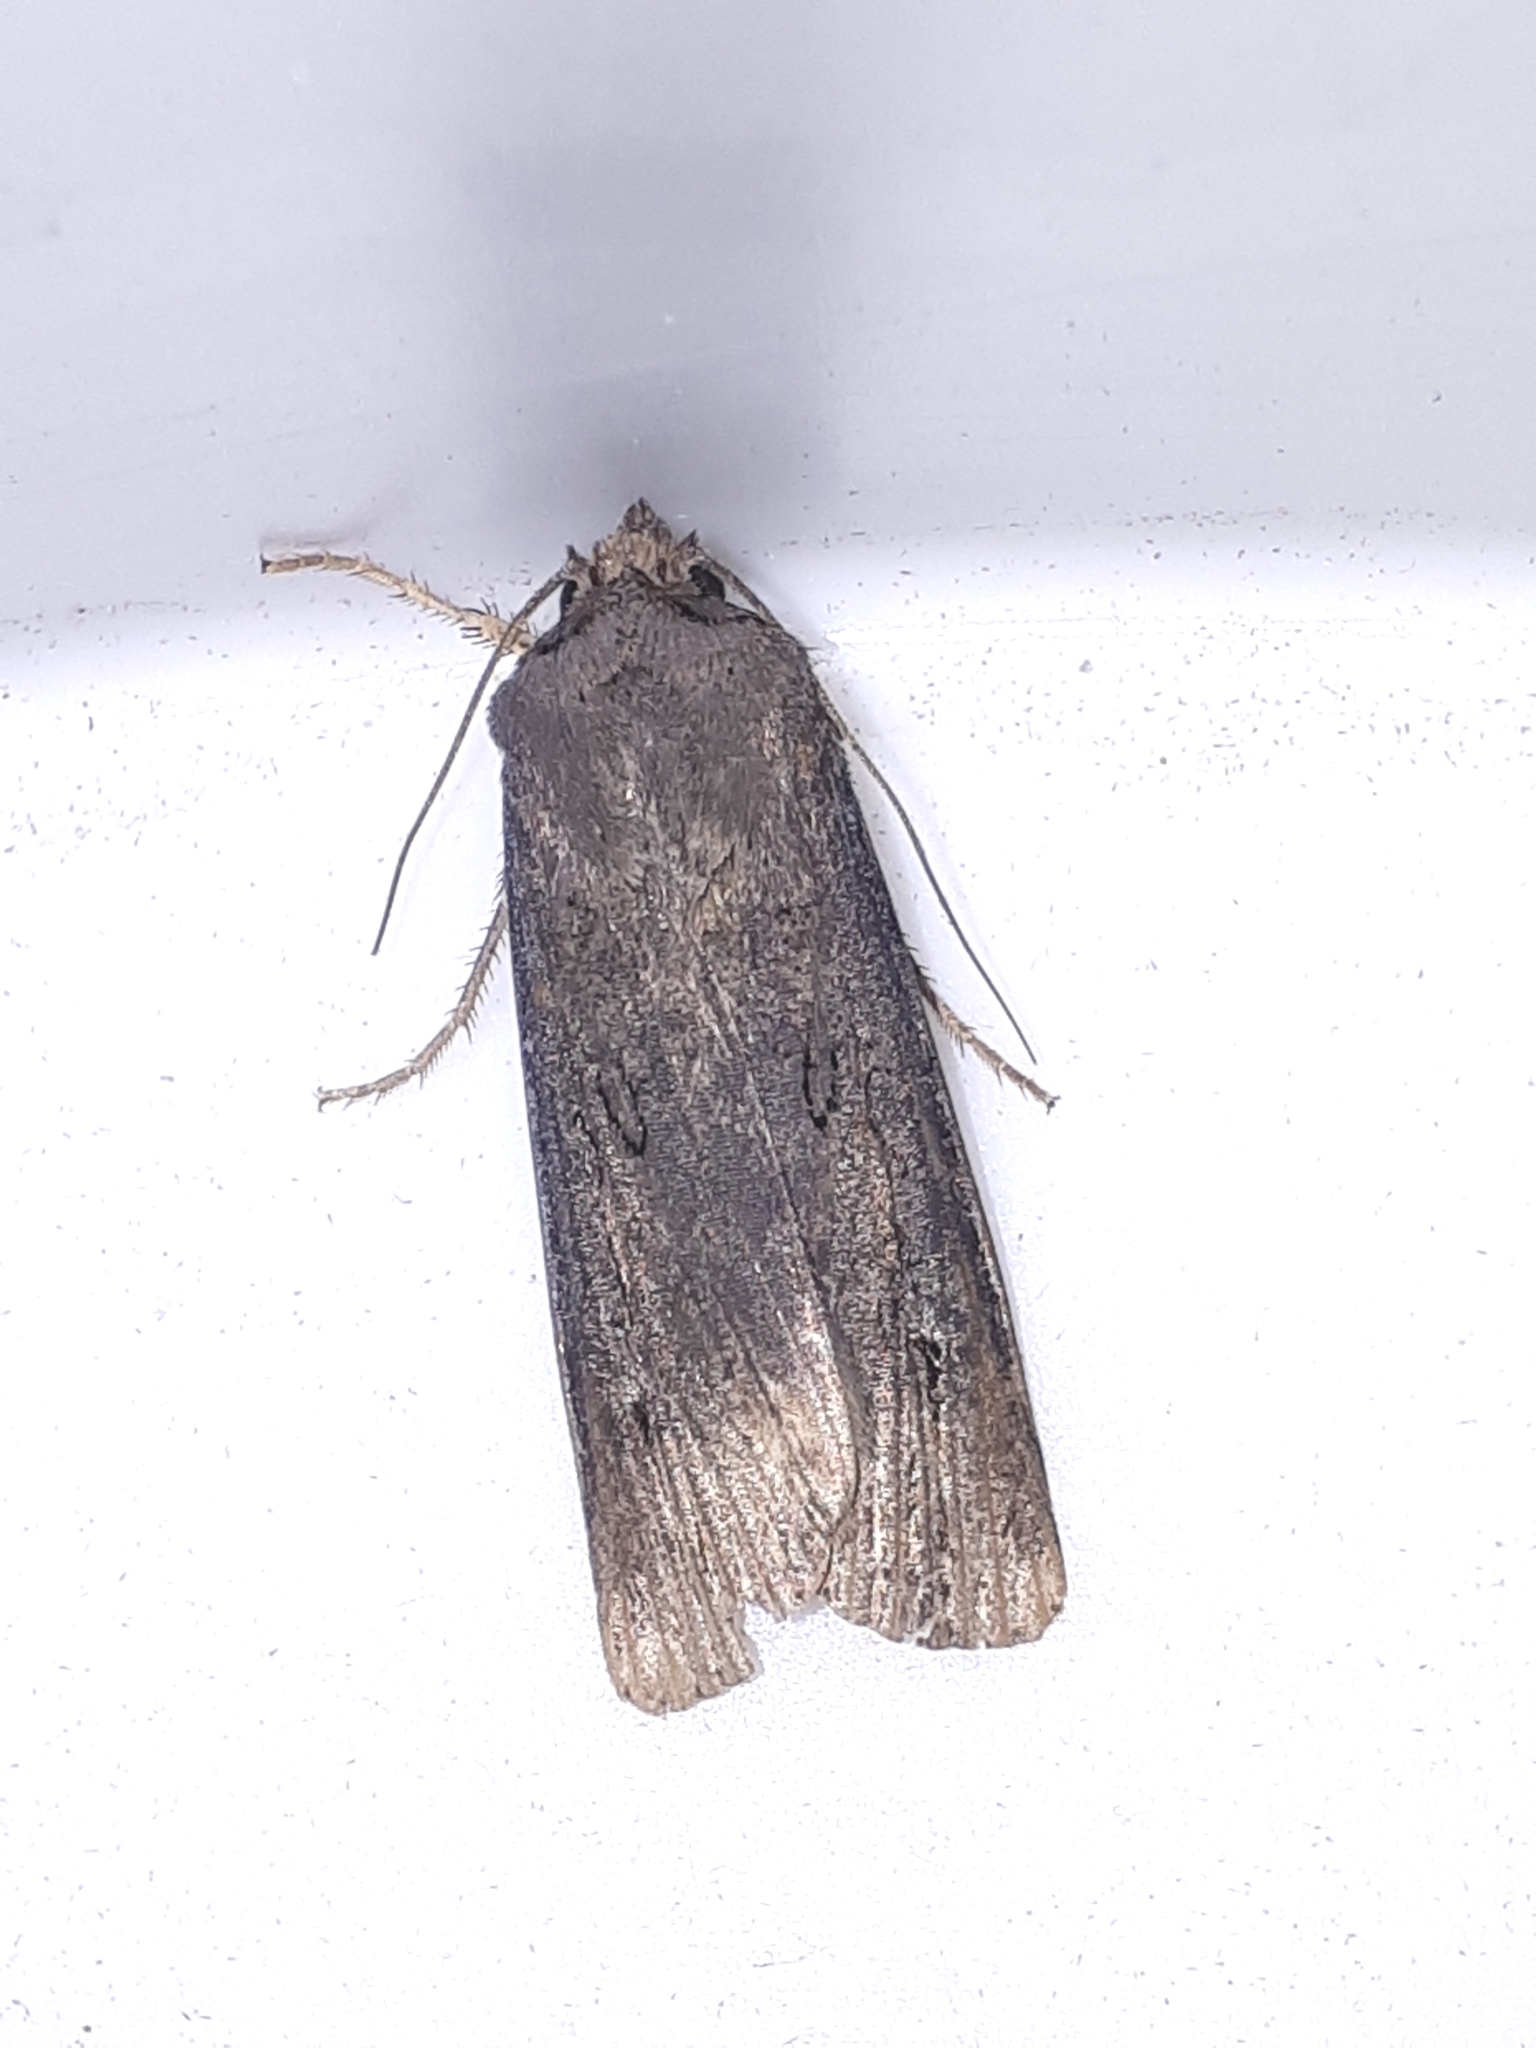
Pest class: cutworms